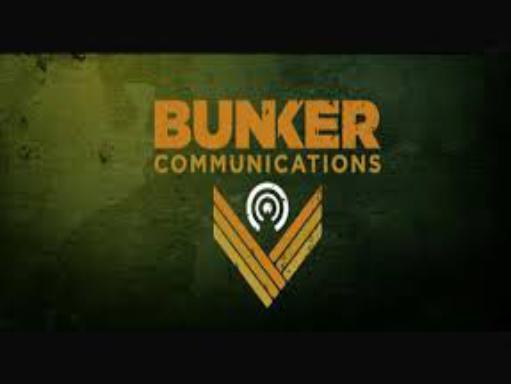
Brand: Bunker
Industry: Clothes